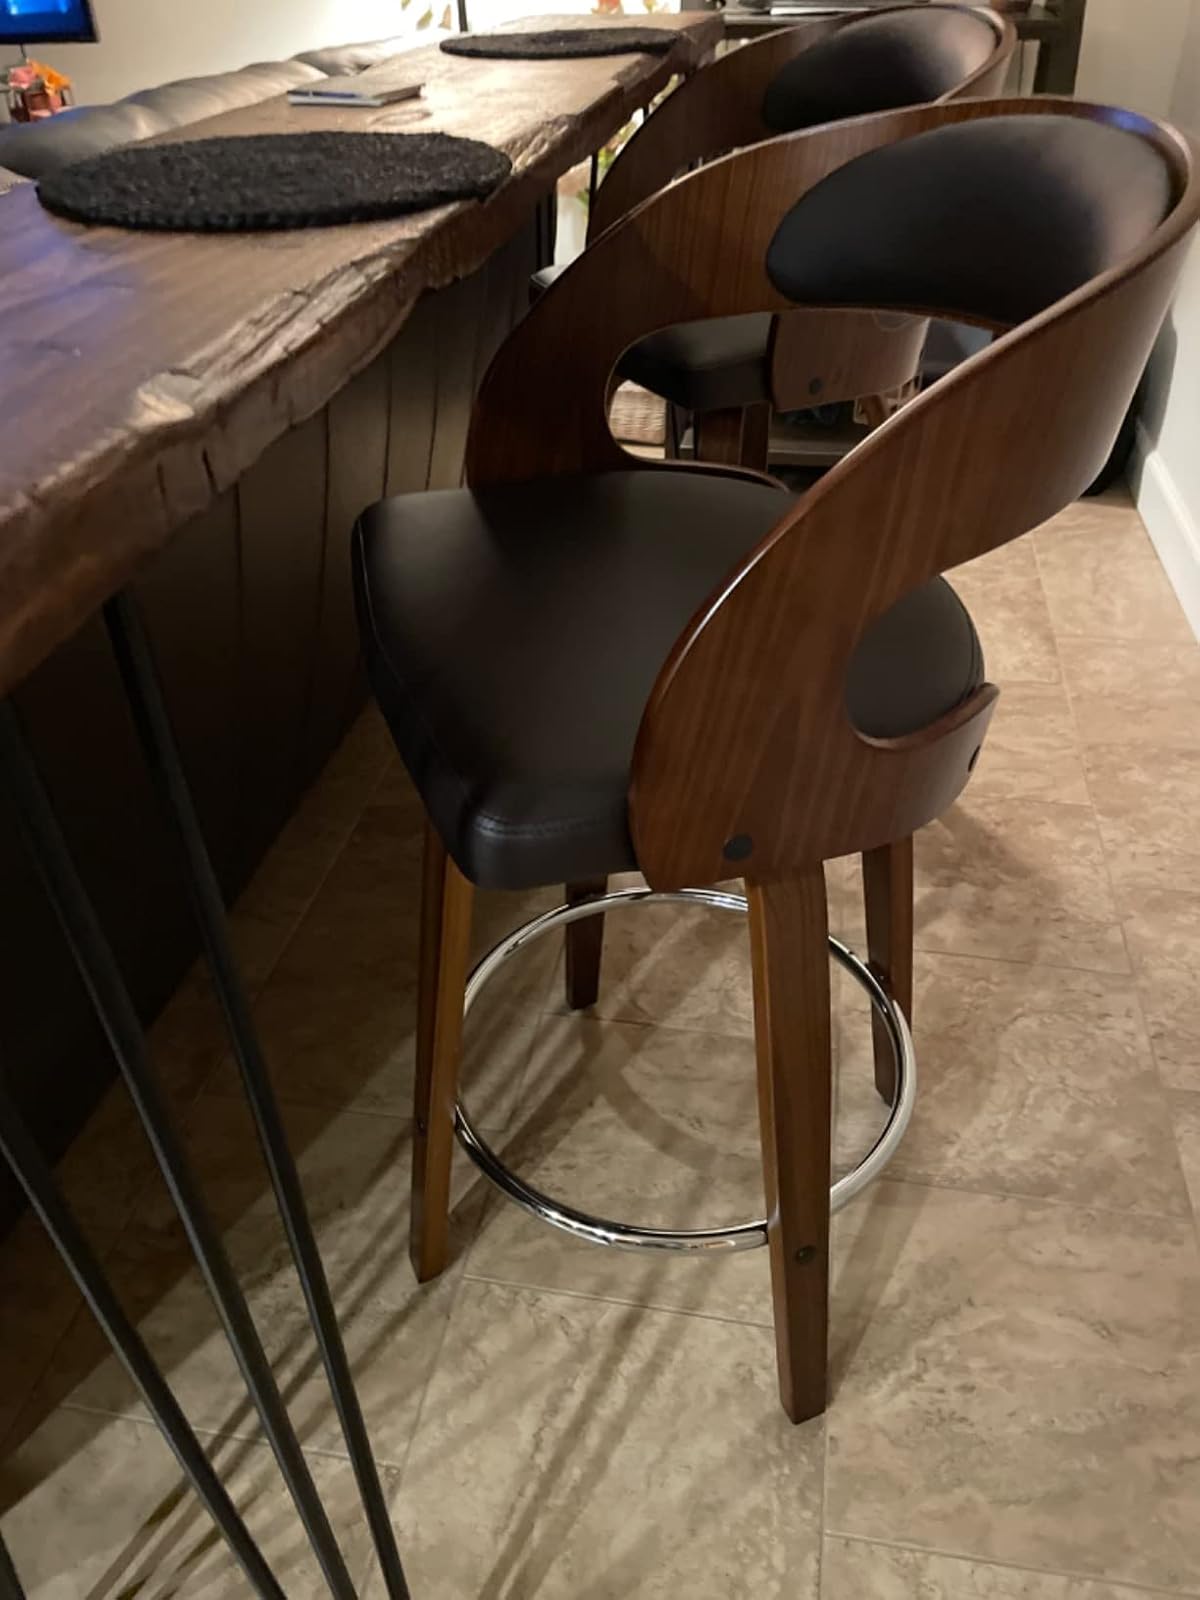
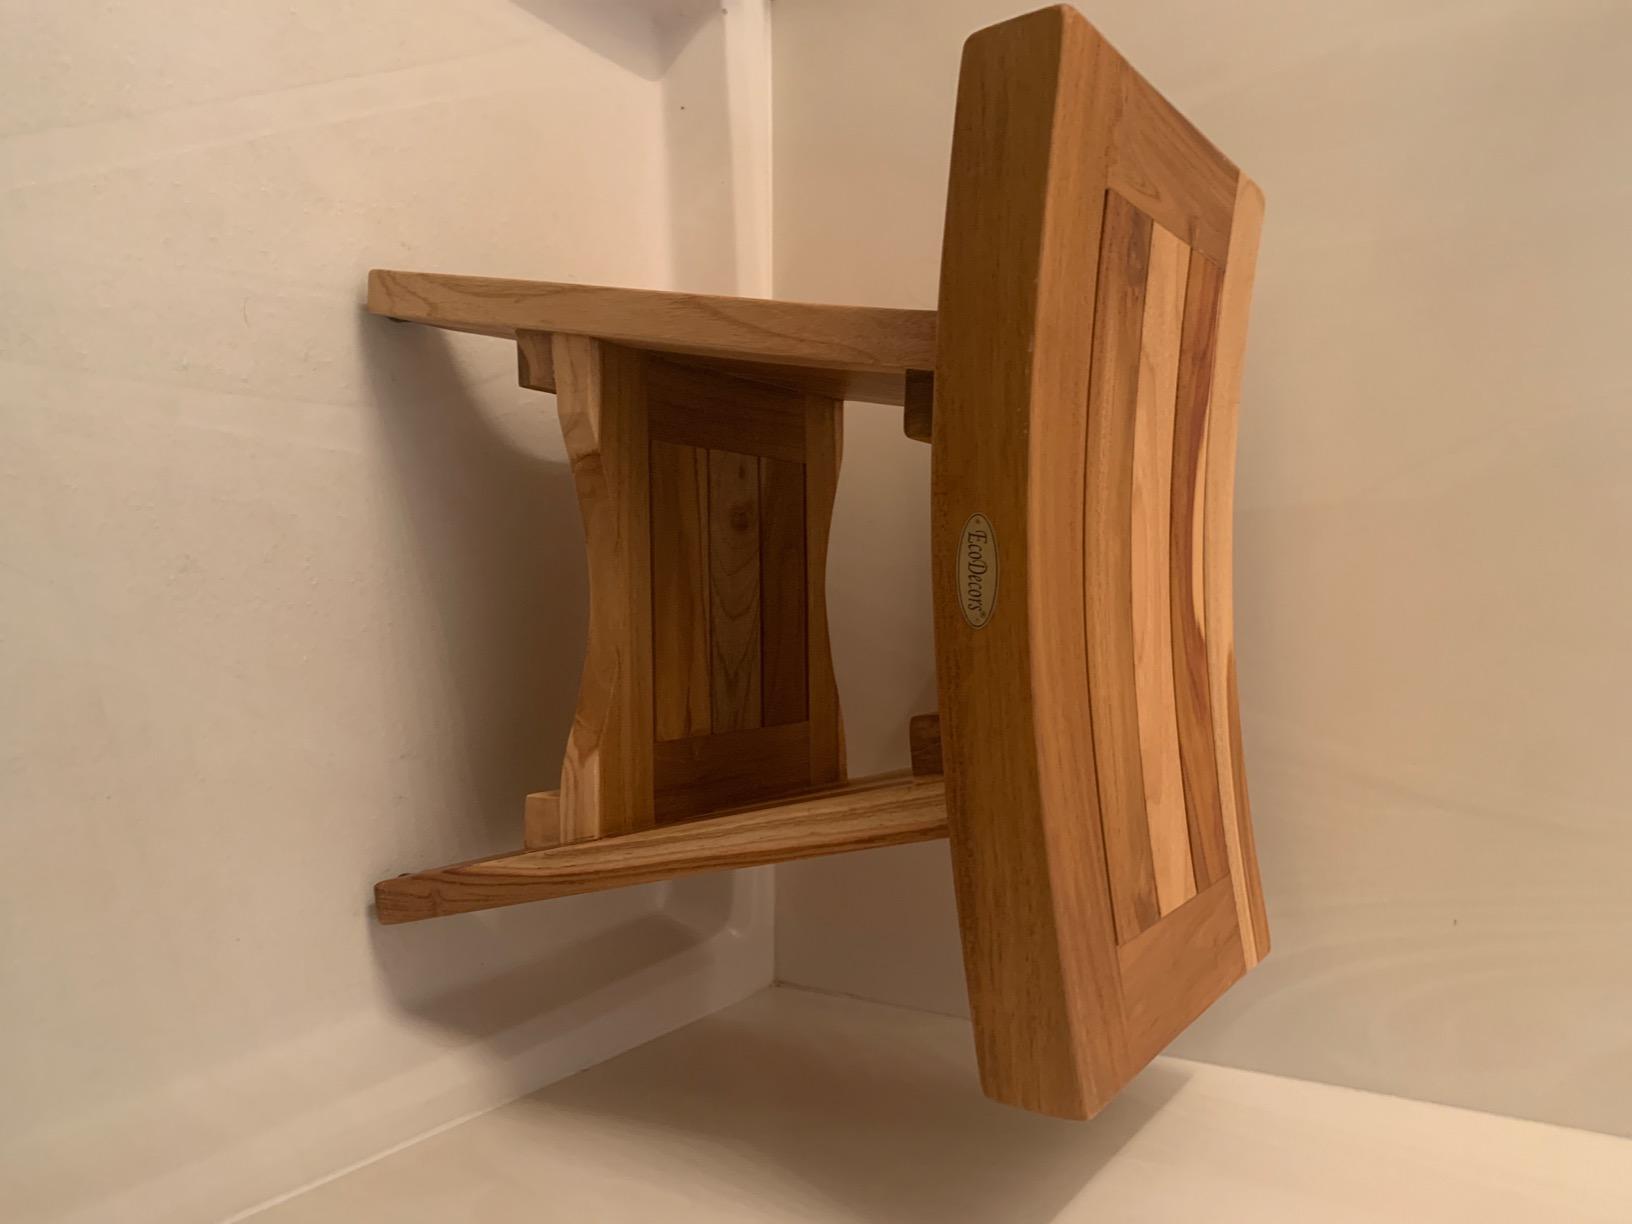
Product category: stool
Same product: no